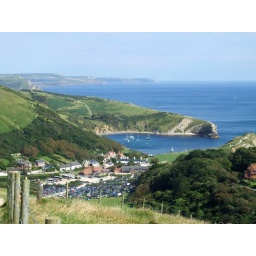
Moving in closer you can begin to make our the mass of cars parked in the field adjacent to the village!!